Cyril Nakonechny

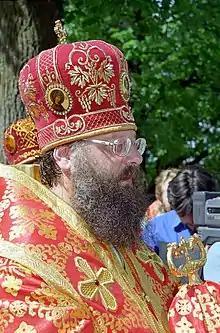
Cyril (Nakonechny) in 2004

On 26 February 1998, by decision of the Holy Synod, on the recommendation of Metropolitan Serapion, he was elected Bishop of the Mother of God, vicar of the Tula diocese, which was headed by Metropolitan Serapion.